Brand

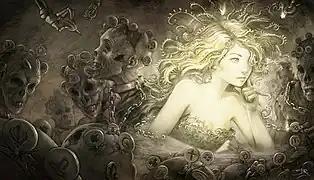
One of the facets to a brand's identity is self-image: How one brand-customer portrays their ideal self – how they want to look and behave; what they aspire to – brands can target their messaging accordingly and make the brand's aspirations reflect theirs.

A brand name is the part of a brand that can be spoken or written and "identifies" a product, service or company and sets it apart from other comparable products within a category. A brand name may include words, phrases, signs, symbols, designs, or any combination of these elements. For consumers, a brand name is a "memory heuristic": a convenient way to remember preferred product choices. A brand name is not to be confused with a "trademark" which refers to the brand name or part of a brand that is legally protected. For example, Coca-Cola not only protects the brand name, "Coca-Cola", but also protects the distinctive Spencerian script and the contoured shape of the bottle.